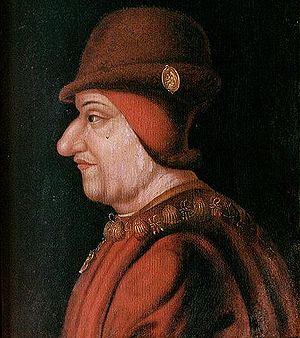
L'histoire de Péronne commence à la Préhistoire. Située sur une colline, presque totalement entourée par la Somme et ses étangs naturels, Péronne a été peuplée depuis le Néolithique mais le nom du site ne nous est connu que depuis la période mérovingienne. La ville se développa autour de son château et subit plusieurs sièges et destructions qui marquèrent son histoire du Moyen Âge au XXᵉ siècle.